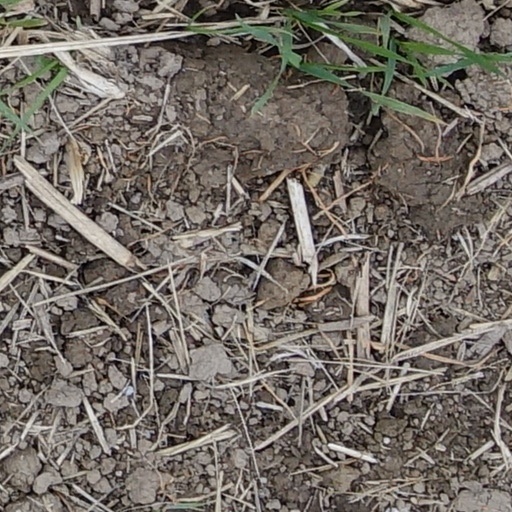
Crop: wheat